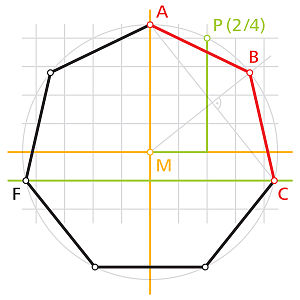
Heptagon / Tilnærmelseskonstruktion
Alternativ konstruktion af syvkant
En heptagon, eller en syvkant, betegner indenfor geometrien en regelmæssig polygon med syv sider.